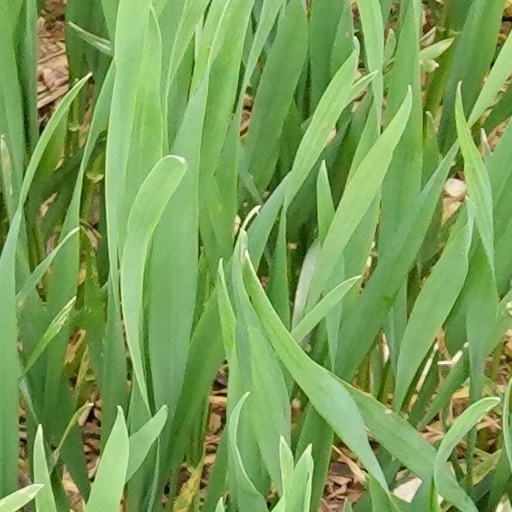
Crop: wheat